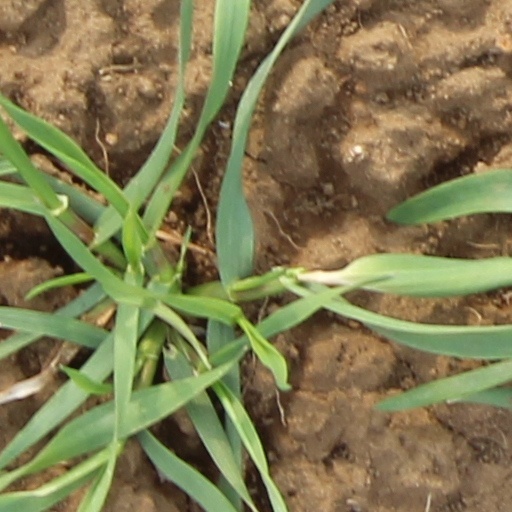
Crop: wheat